Harold Alexander, 1st Earl Alexander of Tunis

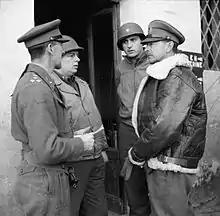
General Sir Harold Alexander, commanding the 15th Army Group, talks to British and American officers at Anzio, Italy, 14 February 1944.

When Eisenhower was appointed in December 1943 as Supreme Allied Commander for the planned Normandy landings, he suggested that Alexander become ground-forces commander, as he was popular with both British and American officers. Omar Bradley (who had commanded U.S. II Corps in Sicily, and later the U.S. First Army and then the U.S. 12th Army Group) remarked that he would have preferred to work with Alexander rather than Montgomery, as he regarded the former as "a restrained, self-effacive and punctilious soldier". Of the problems that subsequently surfaced with Montgomery's command of the Anglo-Canadian 21st Army Group, Bradley suspected they would not have occurred with Alexander in command. Brooke, however, applied pressure to keep Alexander in Italy, considering him unfit for the assignment in France. Thus Alexander remained in command of the 15th Army Group, and, with the support of numerous Allied commanders, controversially authorised the bombing of the historic abbey at Monte Cassino (February 1944), which resulted in little advance on the German Winter Line defences, which had managed to halt the Allied advance in Italy. It was not until the fourth attempt that the Winter Line was breached by the Allies, and Alexander's forces moved on to capture Rome in June 1944, thereby achieving one of the strategic goals of the Italian campaign. However, the U.S. VI Corps, now under Major General Lucian Truscott, in the Anzio beachhead, under U.S. Fifth Army commander Clark's orders, failed to follow their original break-out plan that would have trapped the German 10th Army escaping northwards in the aftermath of the Battle of Monte Cassino, instead favouring an early and highly publicised entry into Rome two days before the Allied landings in Normandy. Although Alexander was angry at Clark for deliberately disobeying his specific orders in order to reach Rome first, he chose to say nothing, believing that it would do nothing for the Allied cause if he were to do so.